Kværnerparken

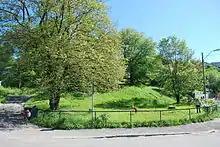
Kværnerparken

Kværnerparken is a park in the Kvaerner neighborhood of Oslo, Norway.